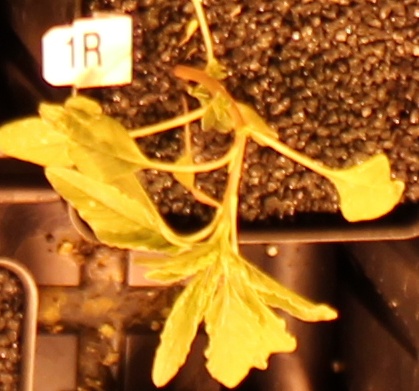
Label: Waterhemp